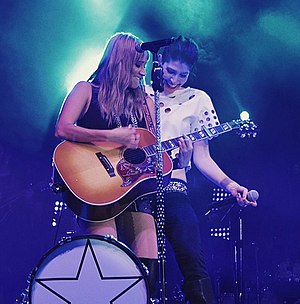
Ha*Ash
Ha*Ash på scenen i 2015, Hanna Nicole til venstre, Ashley Grace til højre.
Ha*Ash er en latin pop/country-duo fra USA, bestående af de to søskende Ashley Grace og Hanna Nicole.